Blanche Dayne

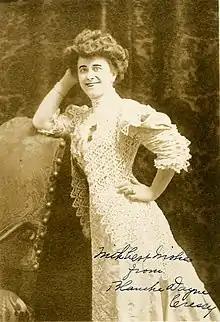
Blanche Dayne, from a 1910 publicity photo.

Blanche M. Dayne (December 25, 1871 – June 27, 1944) was an American actress in vaudeville, often in a duo team with her husband, Will M. Cressy.